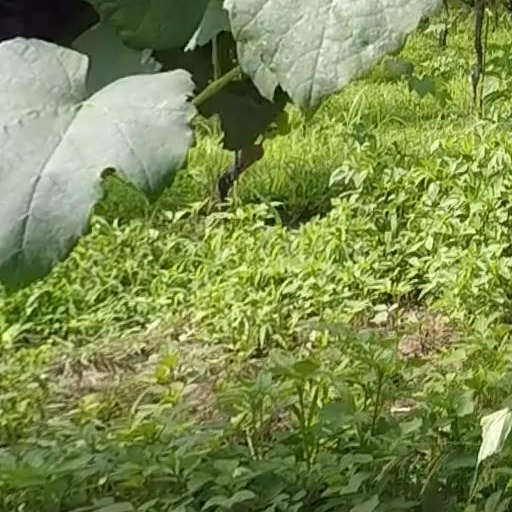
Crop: grape